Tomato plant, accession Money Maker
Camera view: tilt-top (135 deg); turntable rotation: 30 degrees
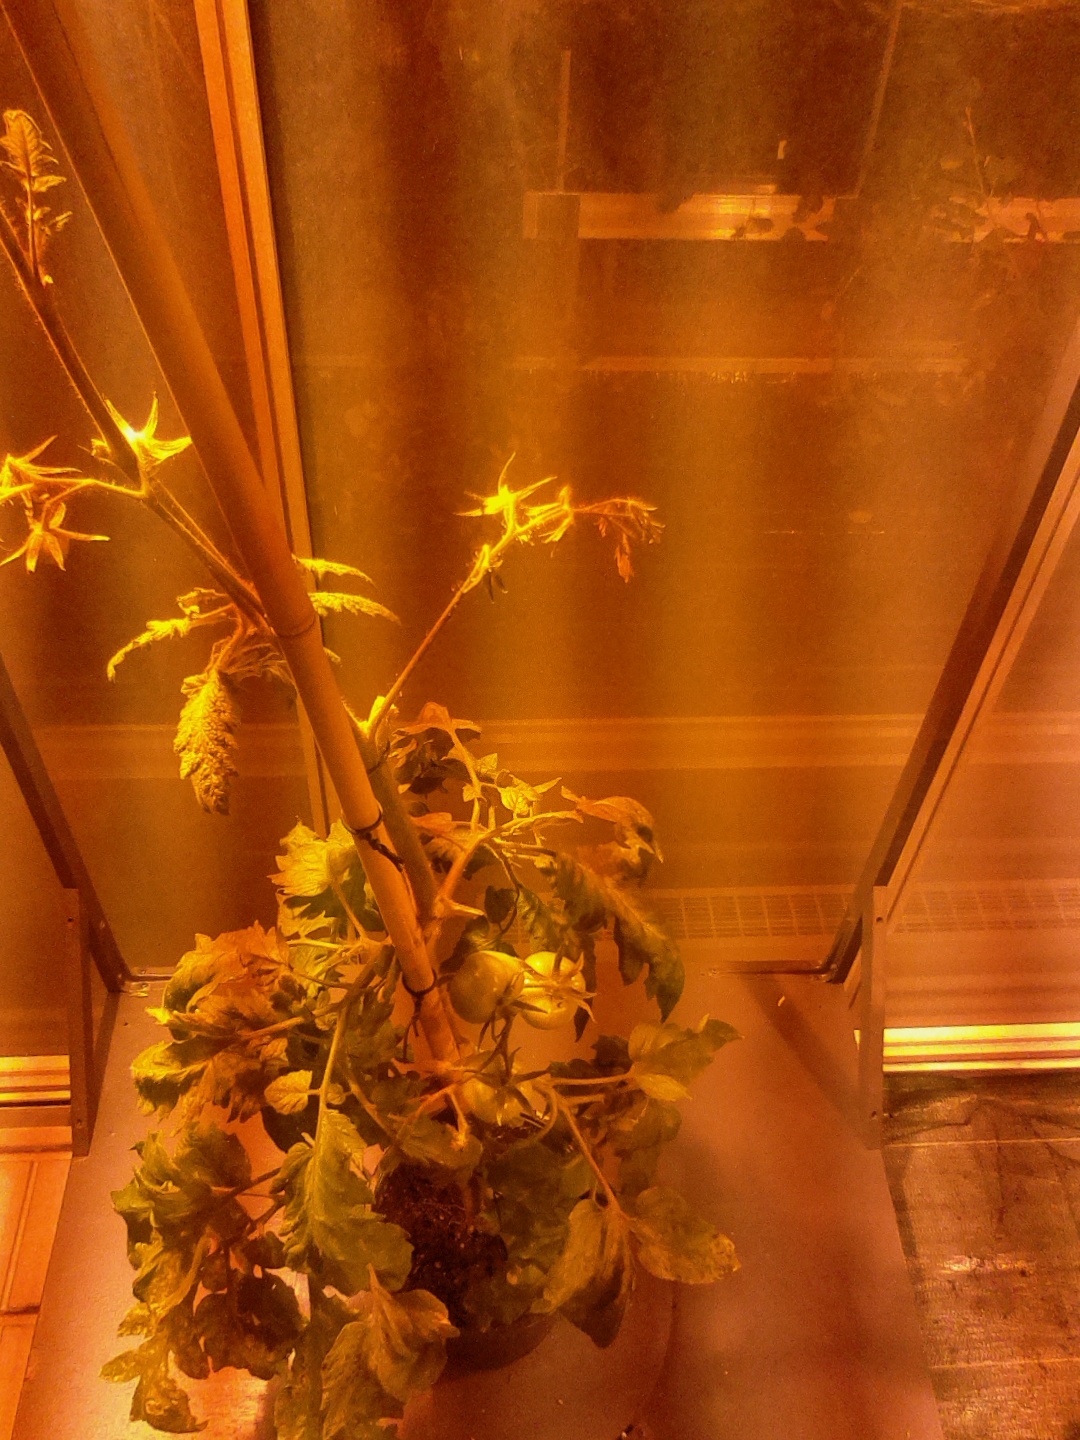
BBCH growth stage 75: 50%-60% of final fruit size